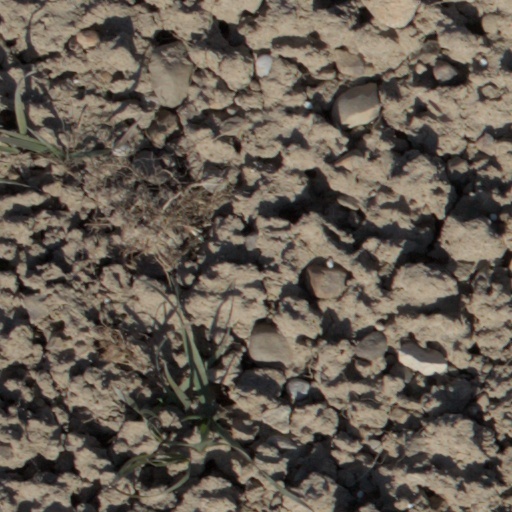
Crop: wheat